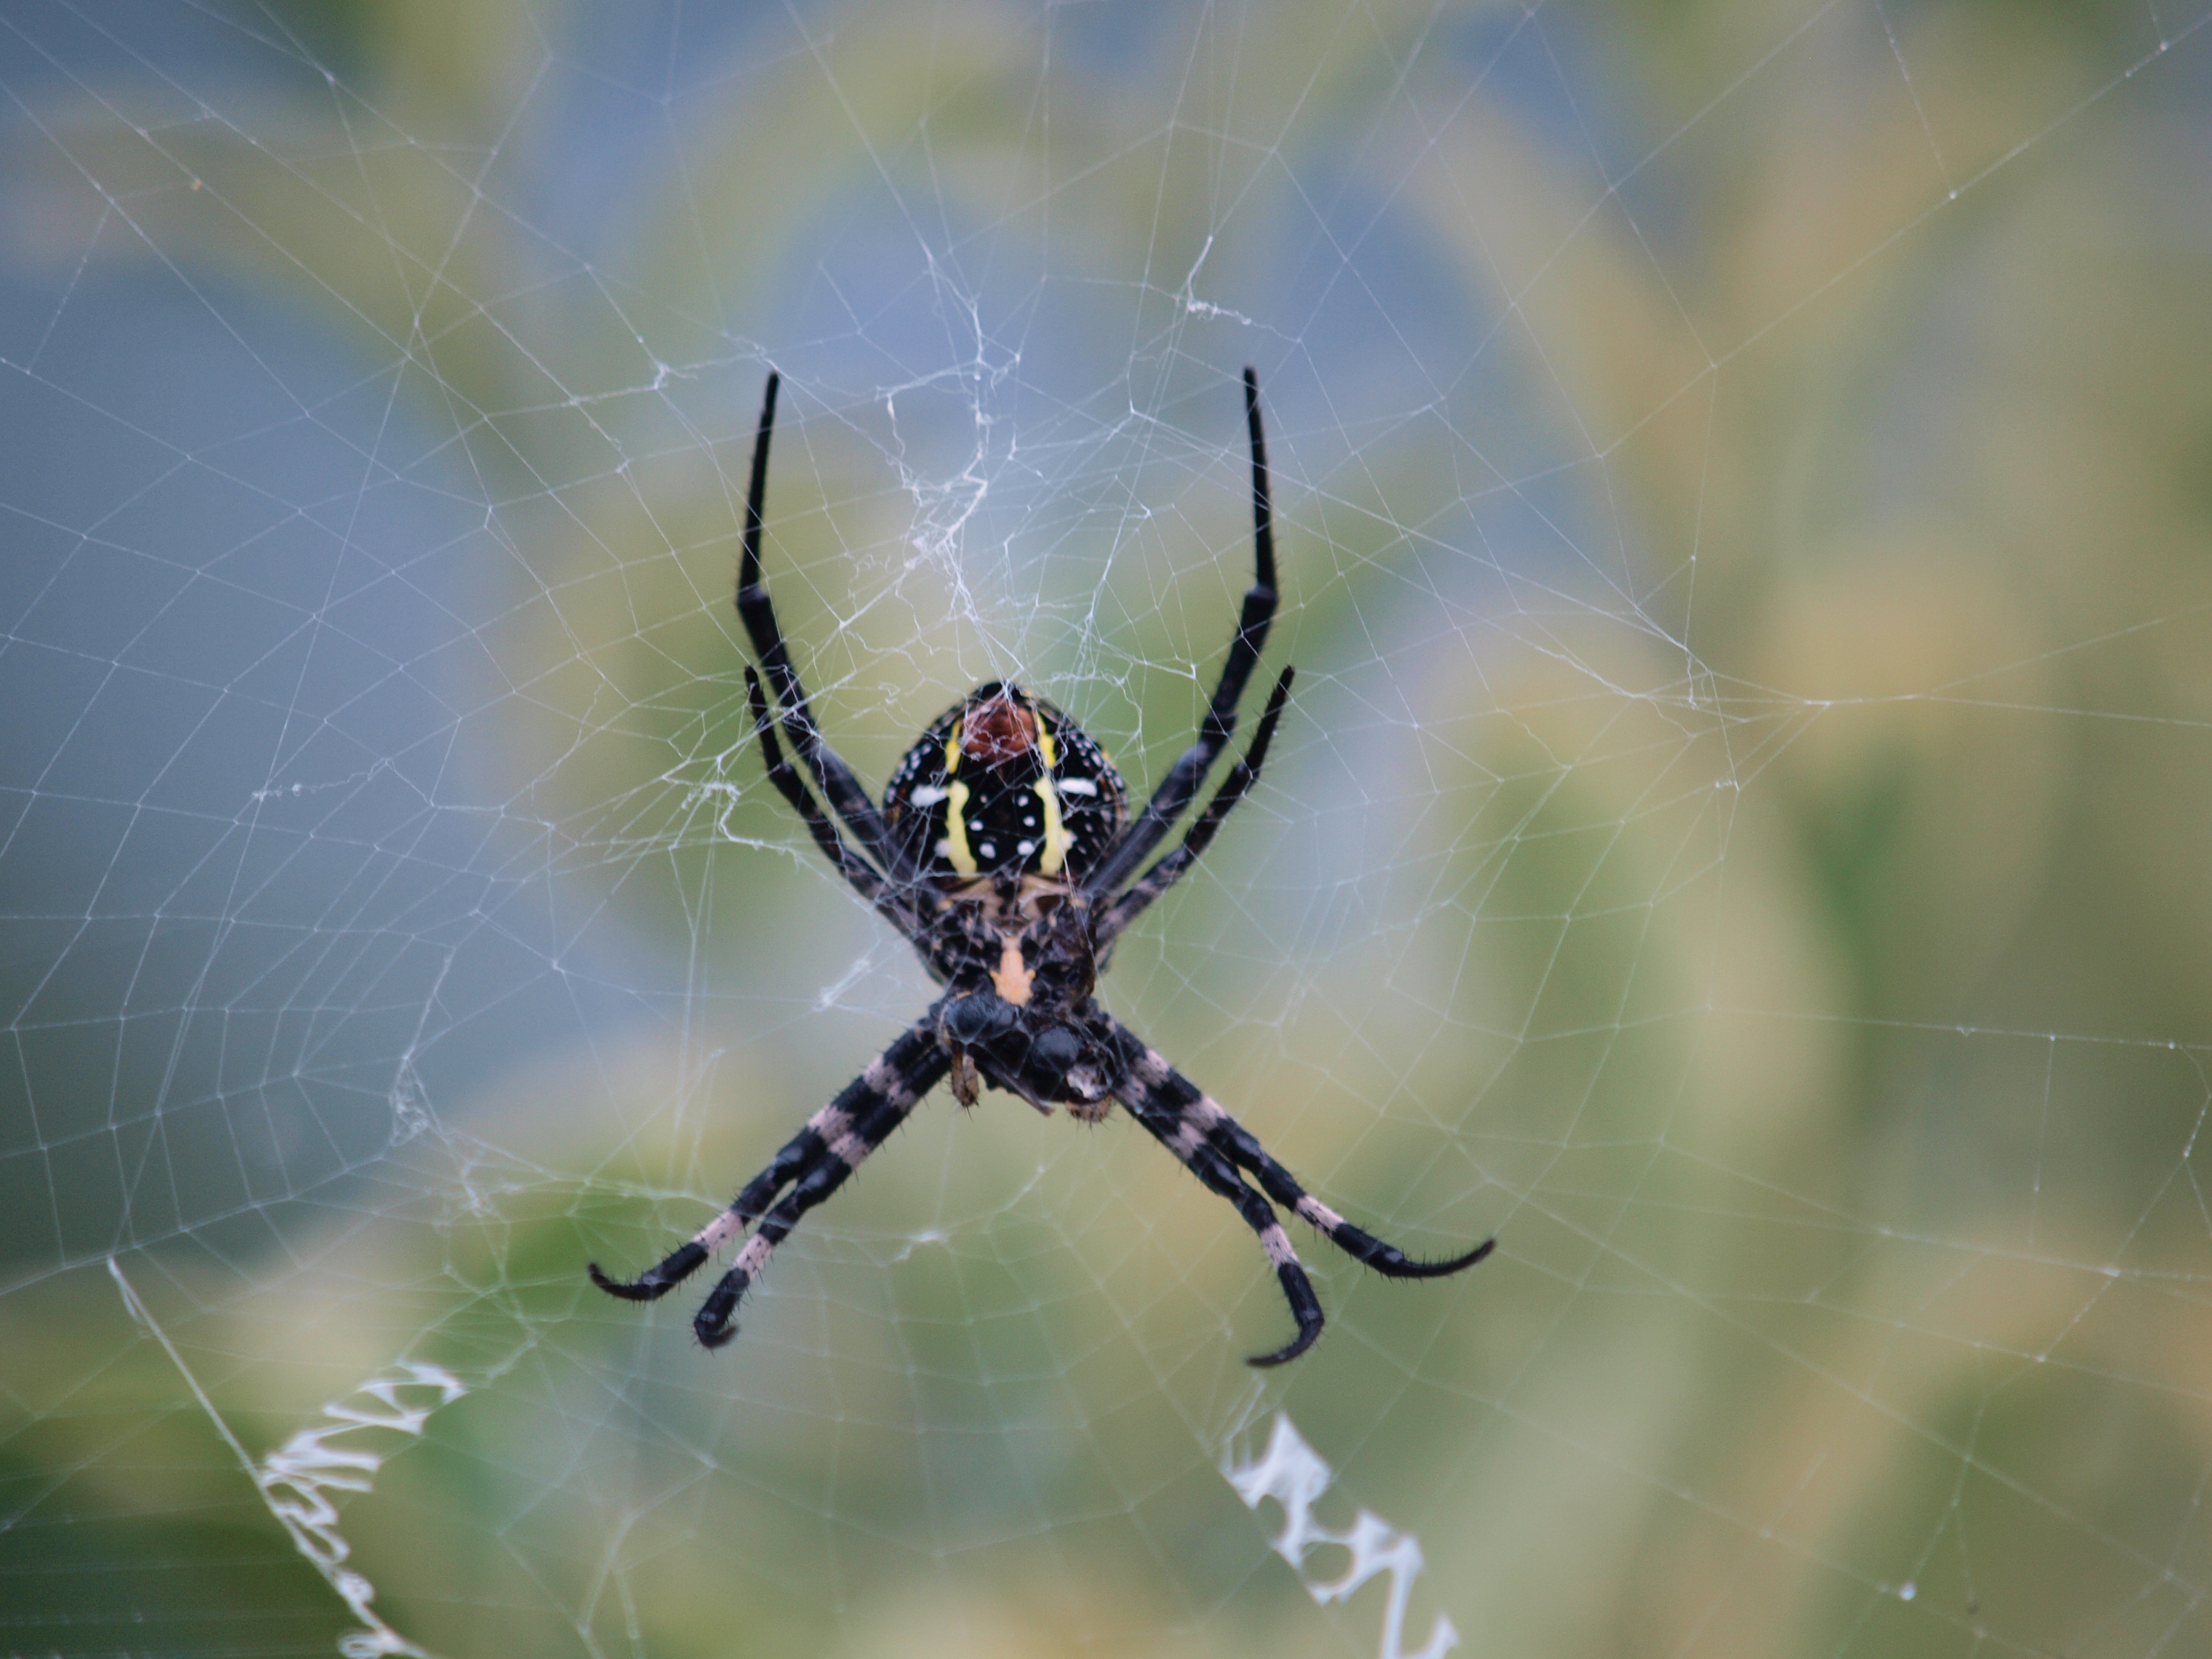
nature, outdoor, fauna, material, invertebrate, spider web, close up, spider, arachnid, argiope, macro photography, arthropod, european garden spider, araneus, orb weaver spider, yellow garden spider